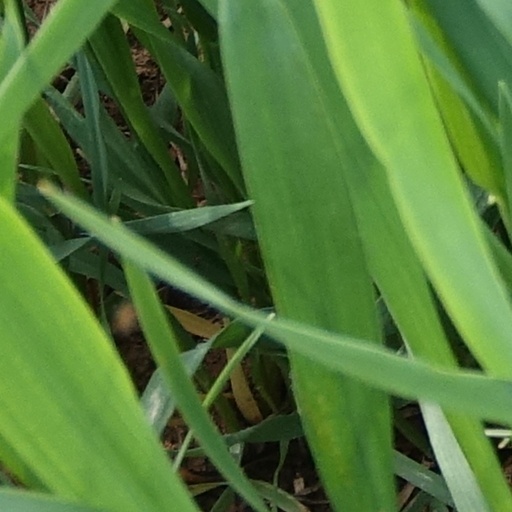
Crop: wheat